Goya stictella

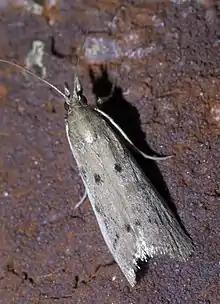
"Goya stictella", size: 10.4 mm

Goya stictella is a species of moth belonging to the family Pyralidae. It is found in Florida, Illinois, Oklahoma, Tennessee, Arkansas and Mississippi and on the Bahamas.